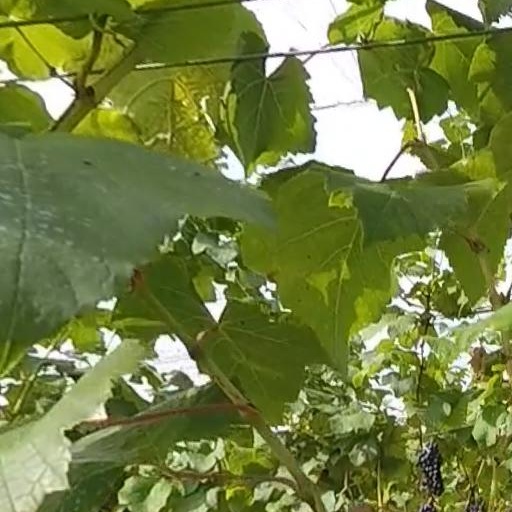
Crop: grape